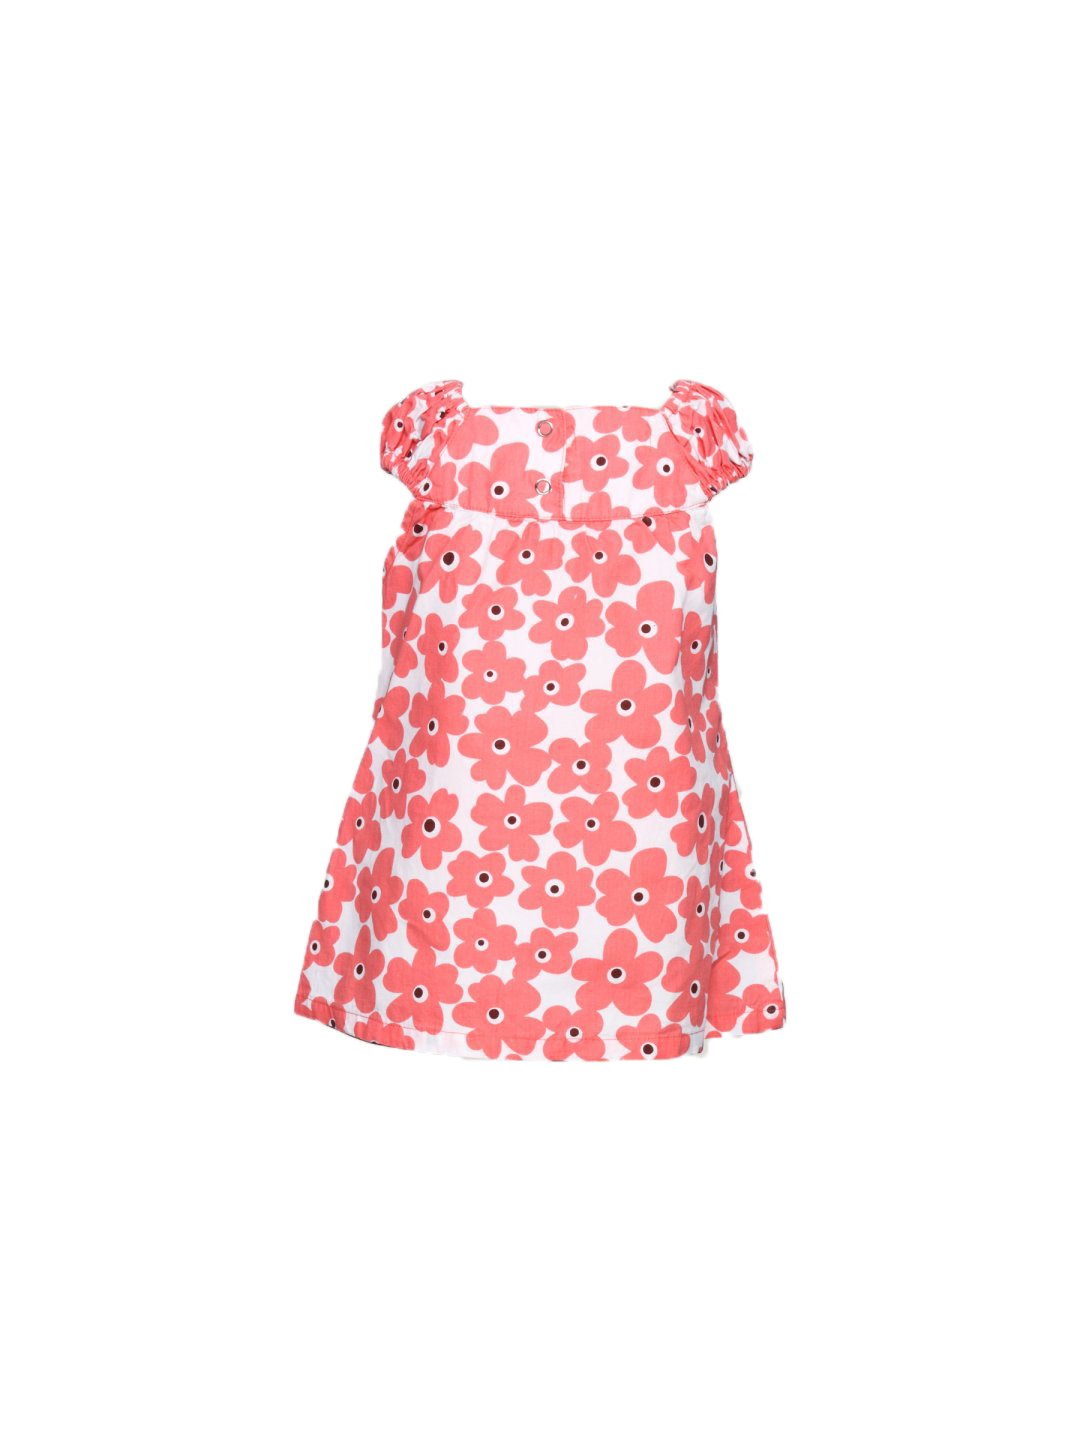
Gini and Jony Girl's Valerie Peach White Infant Kidswear
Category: Apparel / Dress / Dresses
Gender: Women
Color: Peach
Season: Summer 2011
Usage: Casual